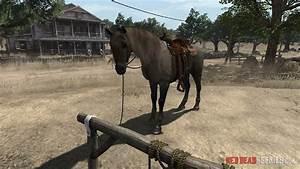
horse